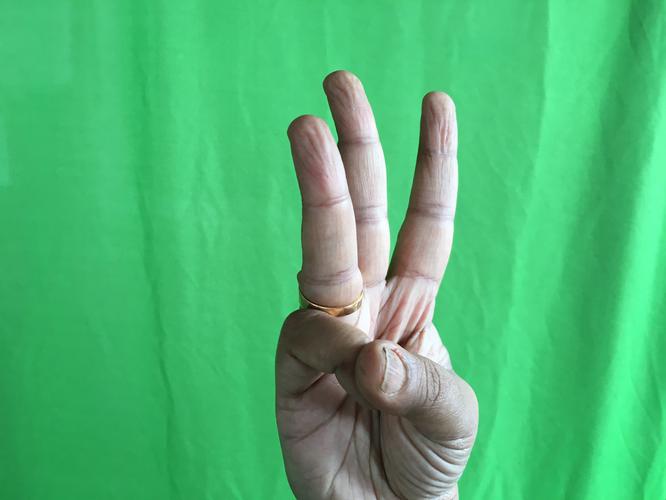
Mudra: Trishulam
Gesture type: single_hand